Marchioness disaster

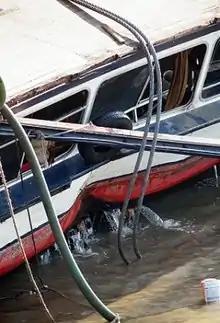
The port side of "Marchioness", showing the point of the second impact from "Bowbelle". The wooden planking on top was the floor of the upper saloon, which was ripped off by "Bowbelle"s anchor.

The night of 19–20 August 1989 was a clear one; it was three days after the full moon and there was good visibility. There was a negligible wind. It was a , recorded as one of the highest of the year and the river was at half-tide at the time of the collision; it was running upriver at a rate of three knots. There are several versions of the paths taken by the vessels in the approach to Southwark Bridge and beyond, and no agreement on the point when the two ships collided. Much of the evidence gathered in later investigations was inconsistent and any descriptions of the actions of the ships are based on average speeds and likely positions.